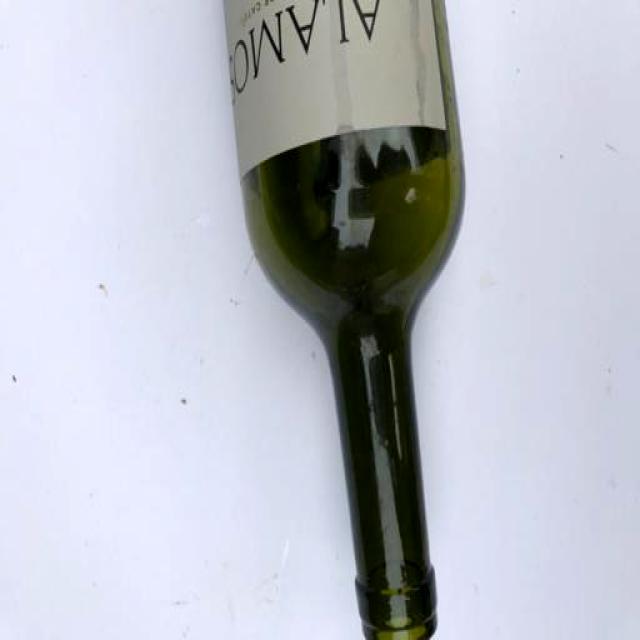
Label: Glass